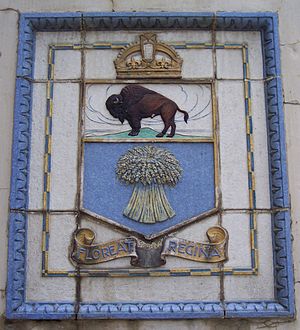
Regina (Canada)
Byens våbenskold på offentlig bygning
Regina er en by i den sydlige del af provinsen Saskatchewan i den centrale del af Canada. Byen er hovedstad i Saskatchewan og har 215.106 indbyggere. Byen blev grundlagt i 1882 og ligger omtrent 577 meter over havets overflade. Regina var frem til midten af 1980'erne den folkerigeste by i Saskatchewan, nu om dage bor der flere mennesker i Saskatoon.